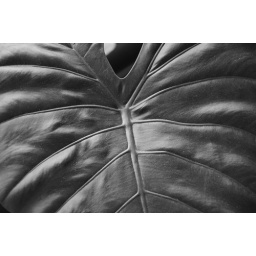
The texture seems to come out much better in black and white